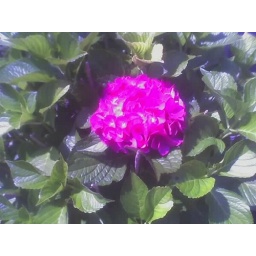
Taken outside office building on Oxford street in London ON, Canada